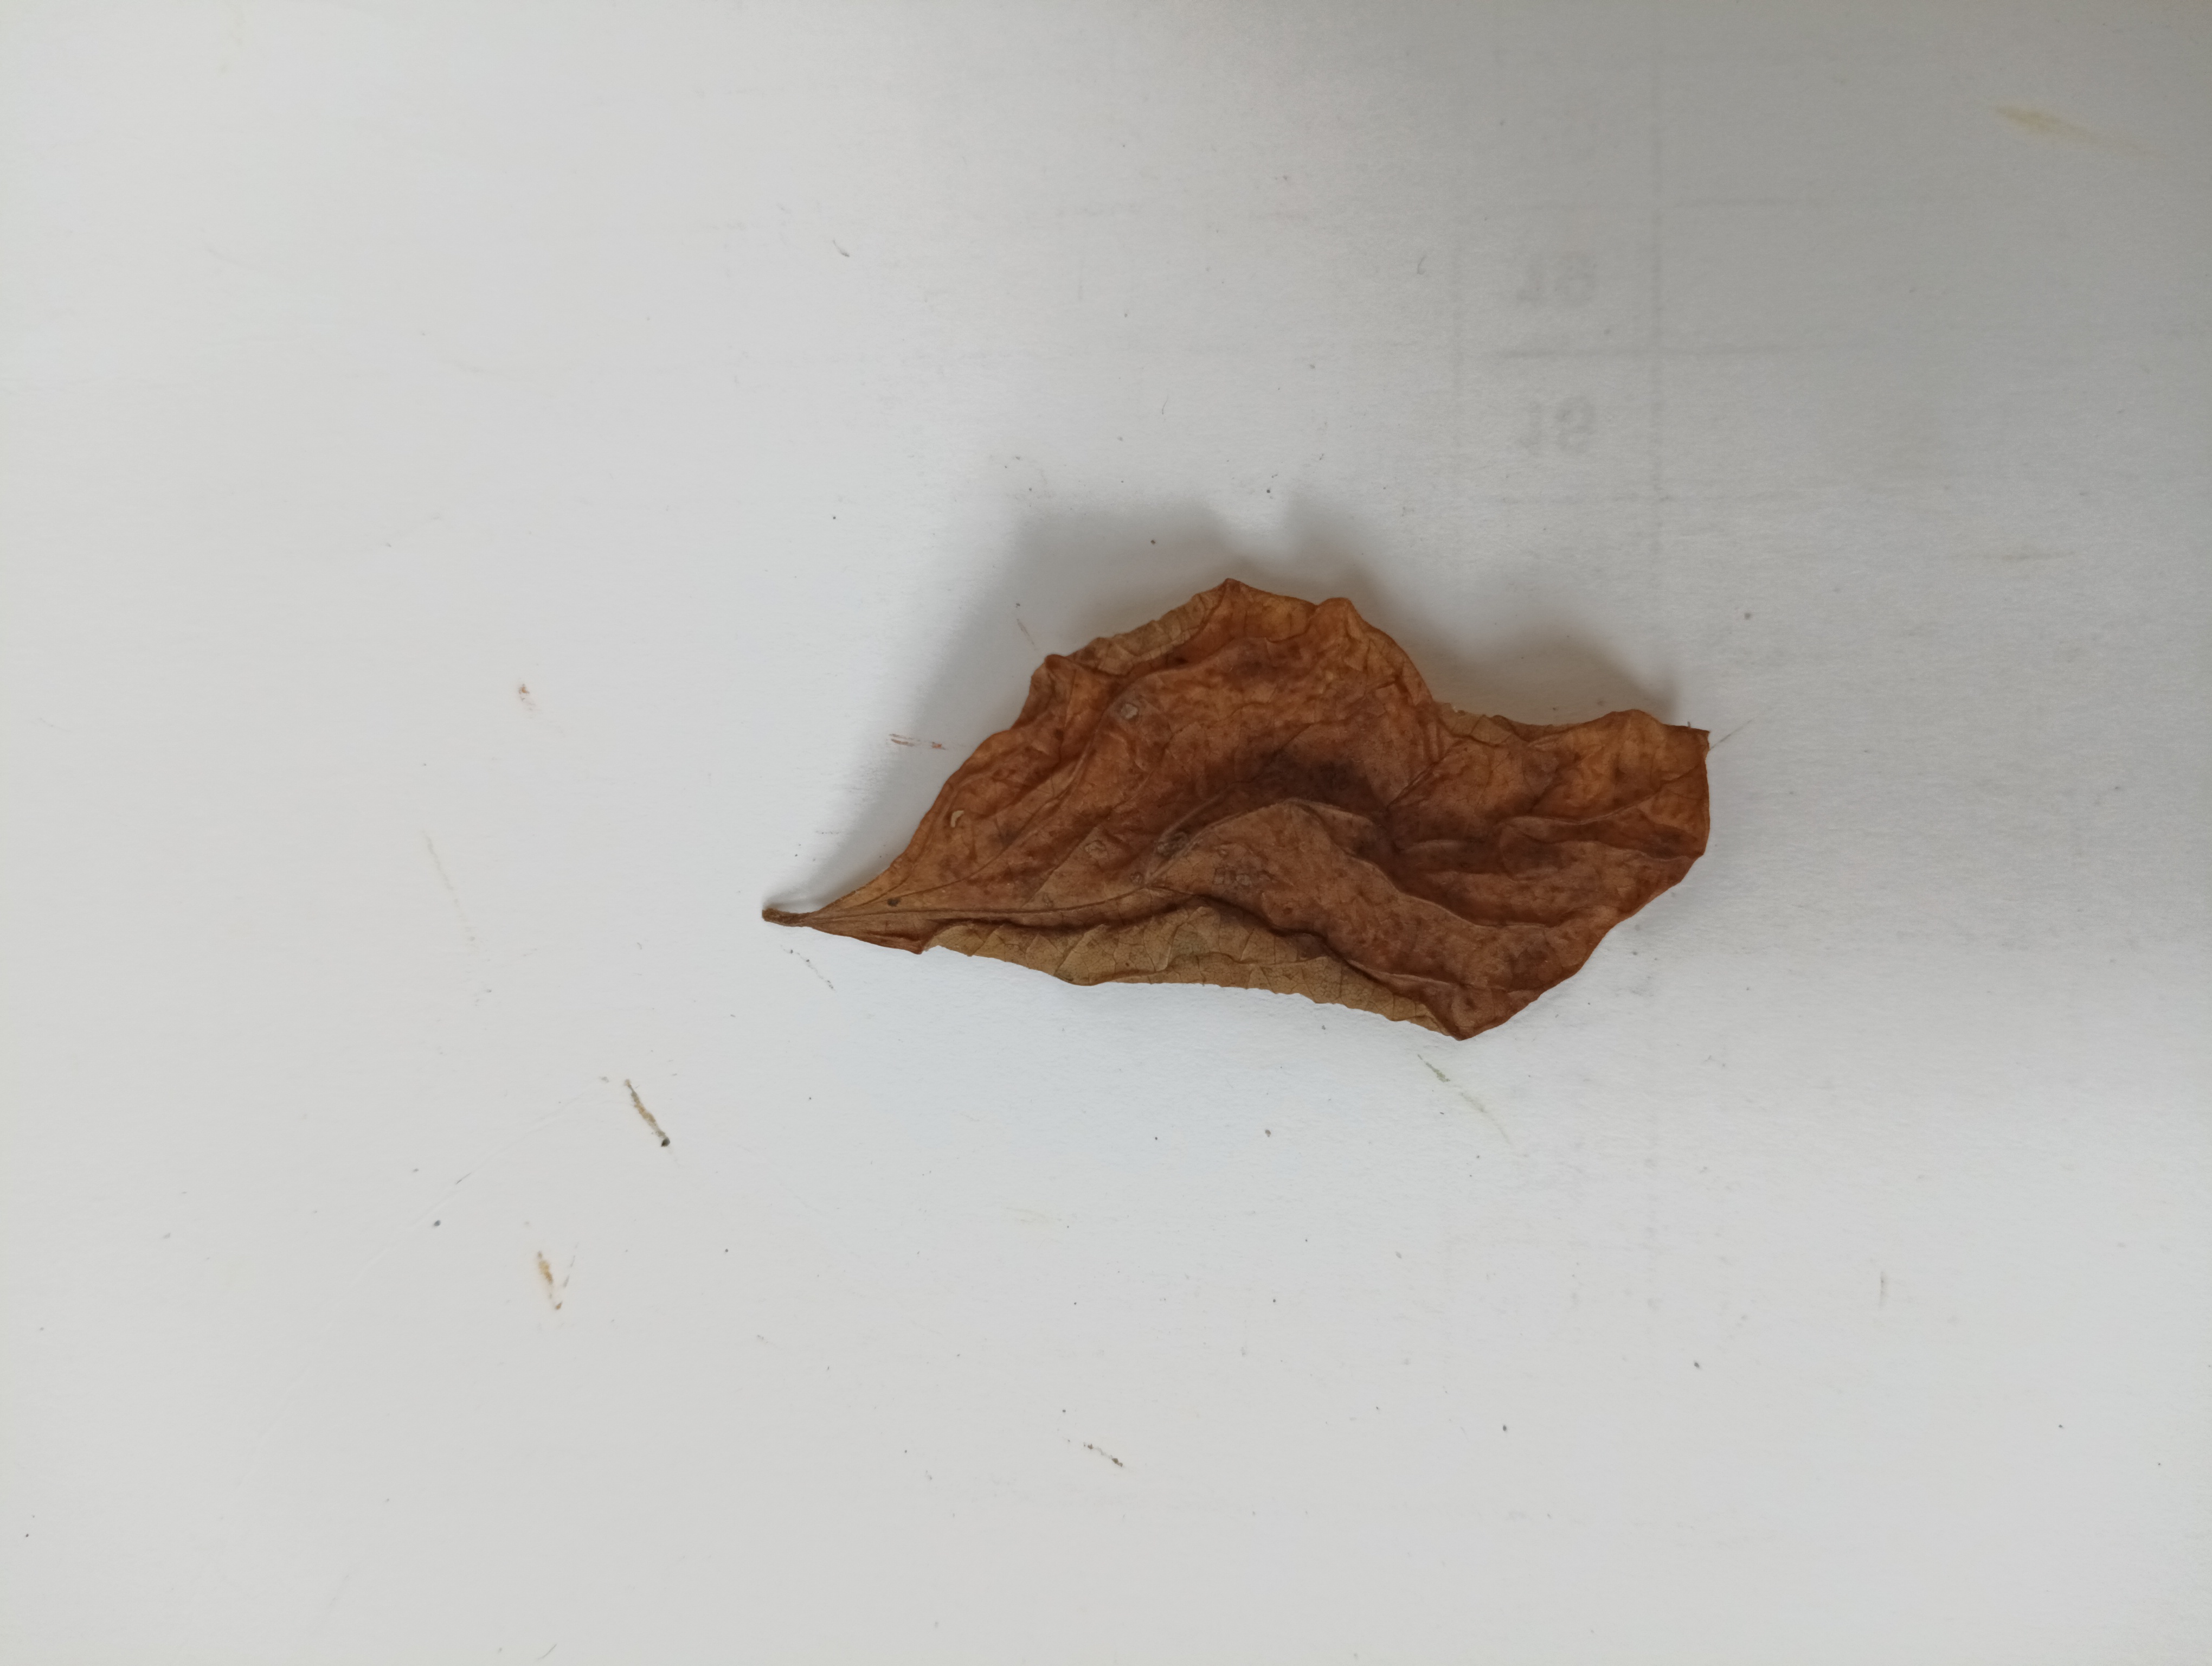
Label: Dry_leaf